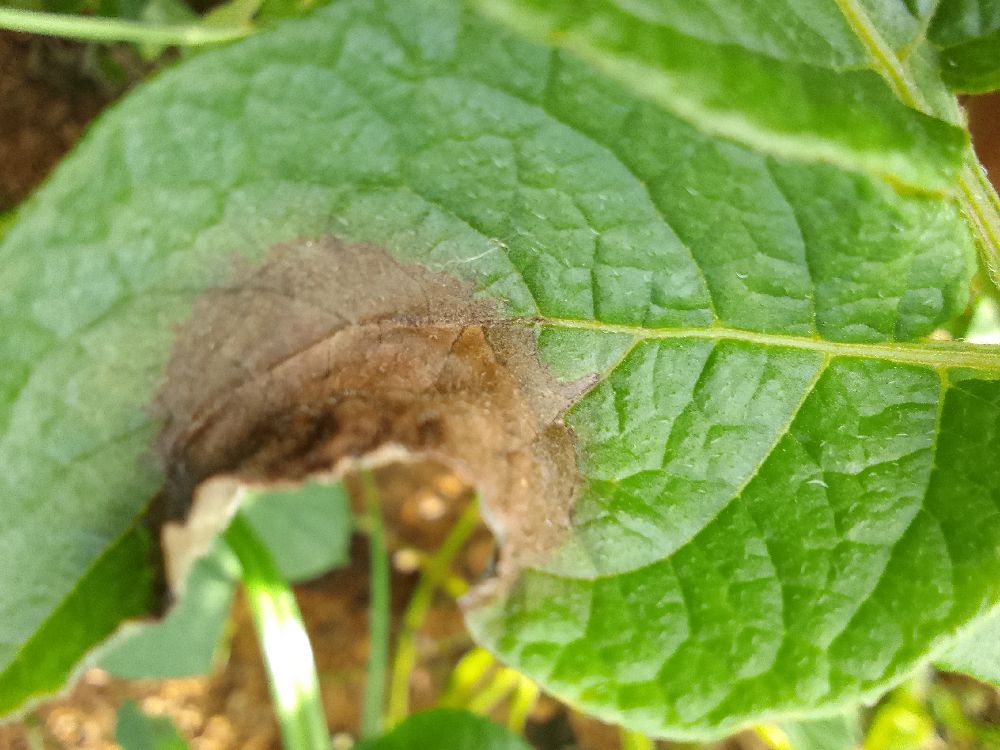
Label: Late blight